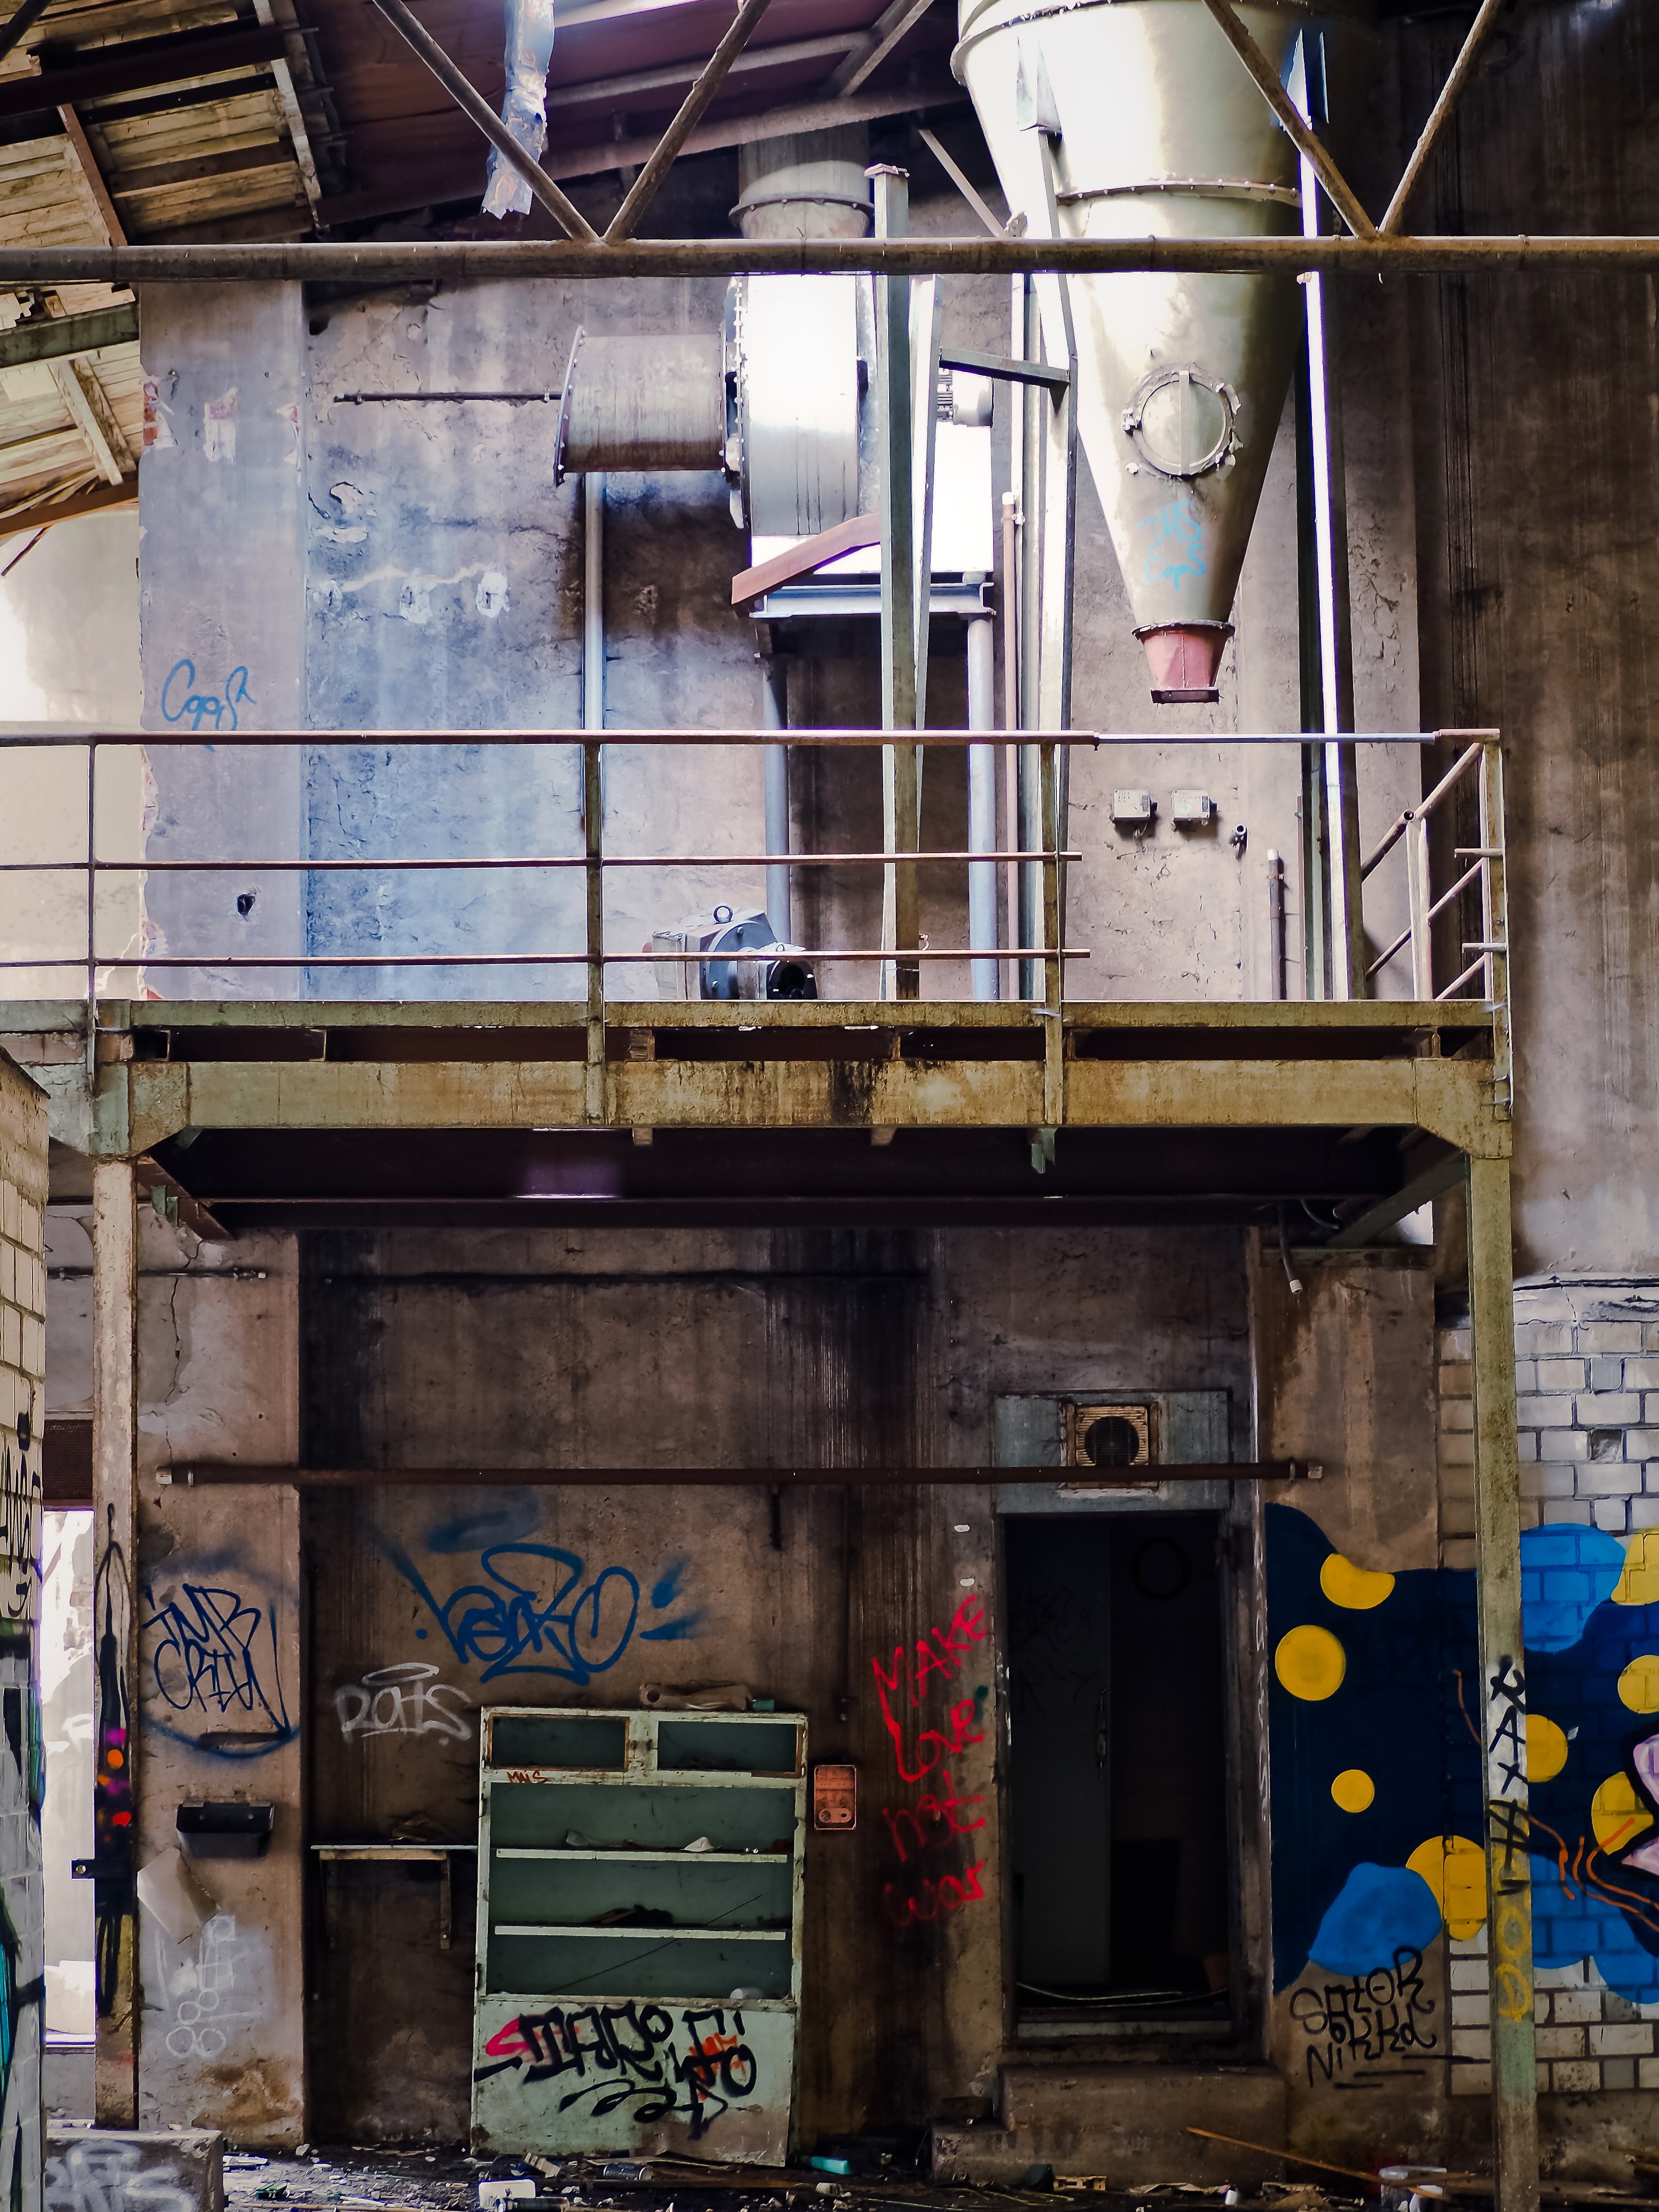
road, street, building, old, city, urban, transport, facade, factory, industry, decay, ruin, art, infrastructure, dilapidated, mold, leave, industrial plant, lost places, pforphoto, factory building, lapsed, old factory, morbid, urban area